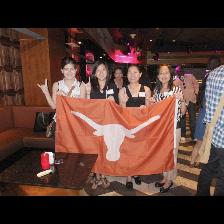
Label: Human